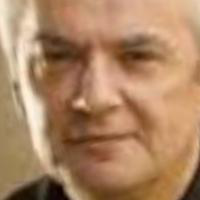
Age group: age 56-65